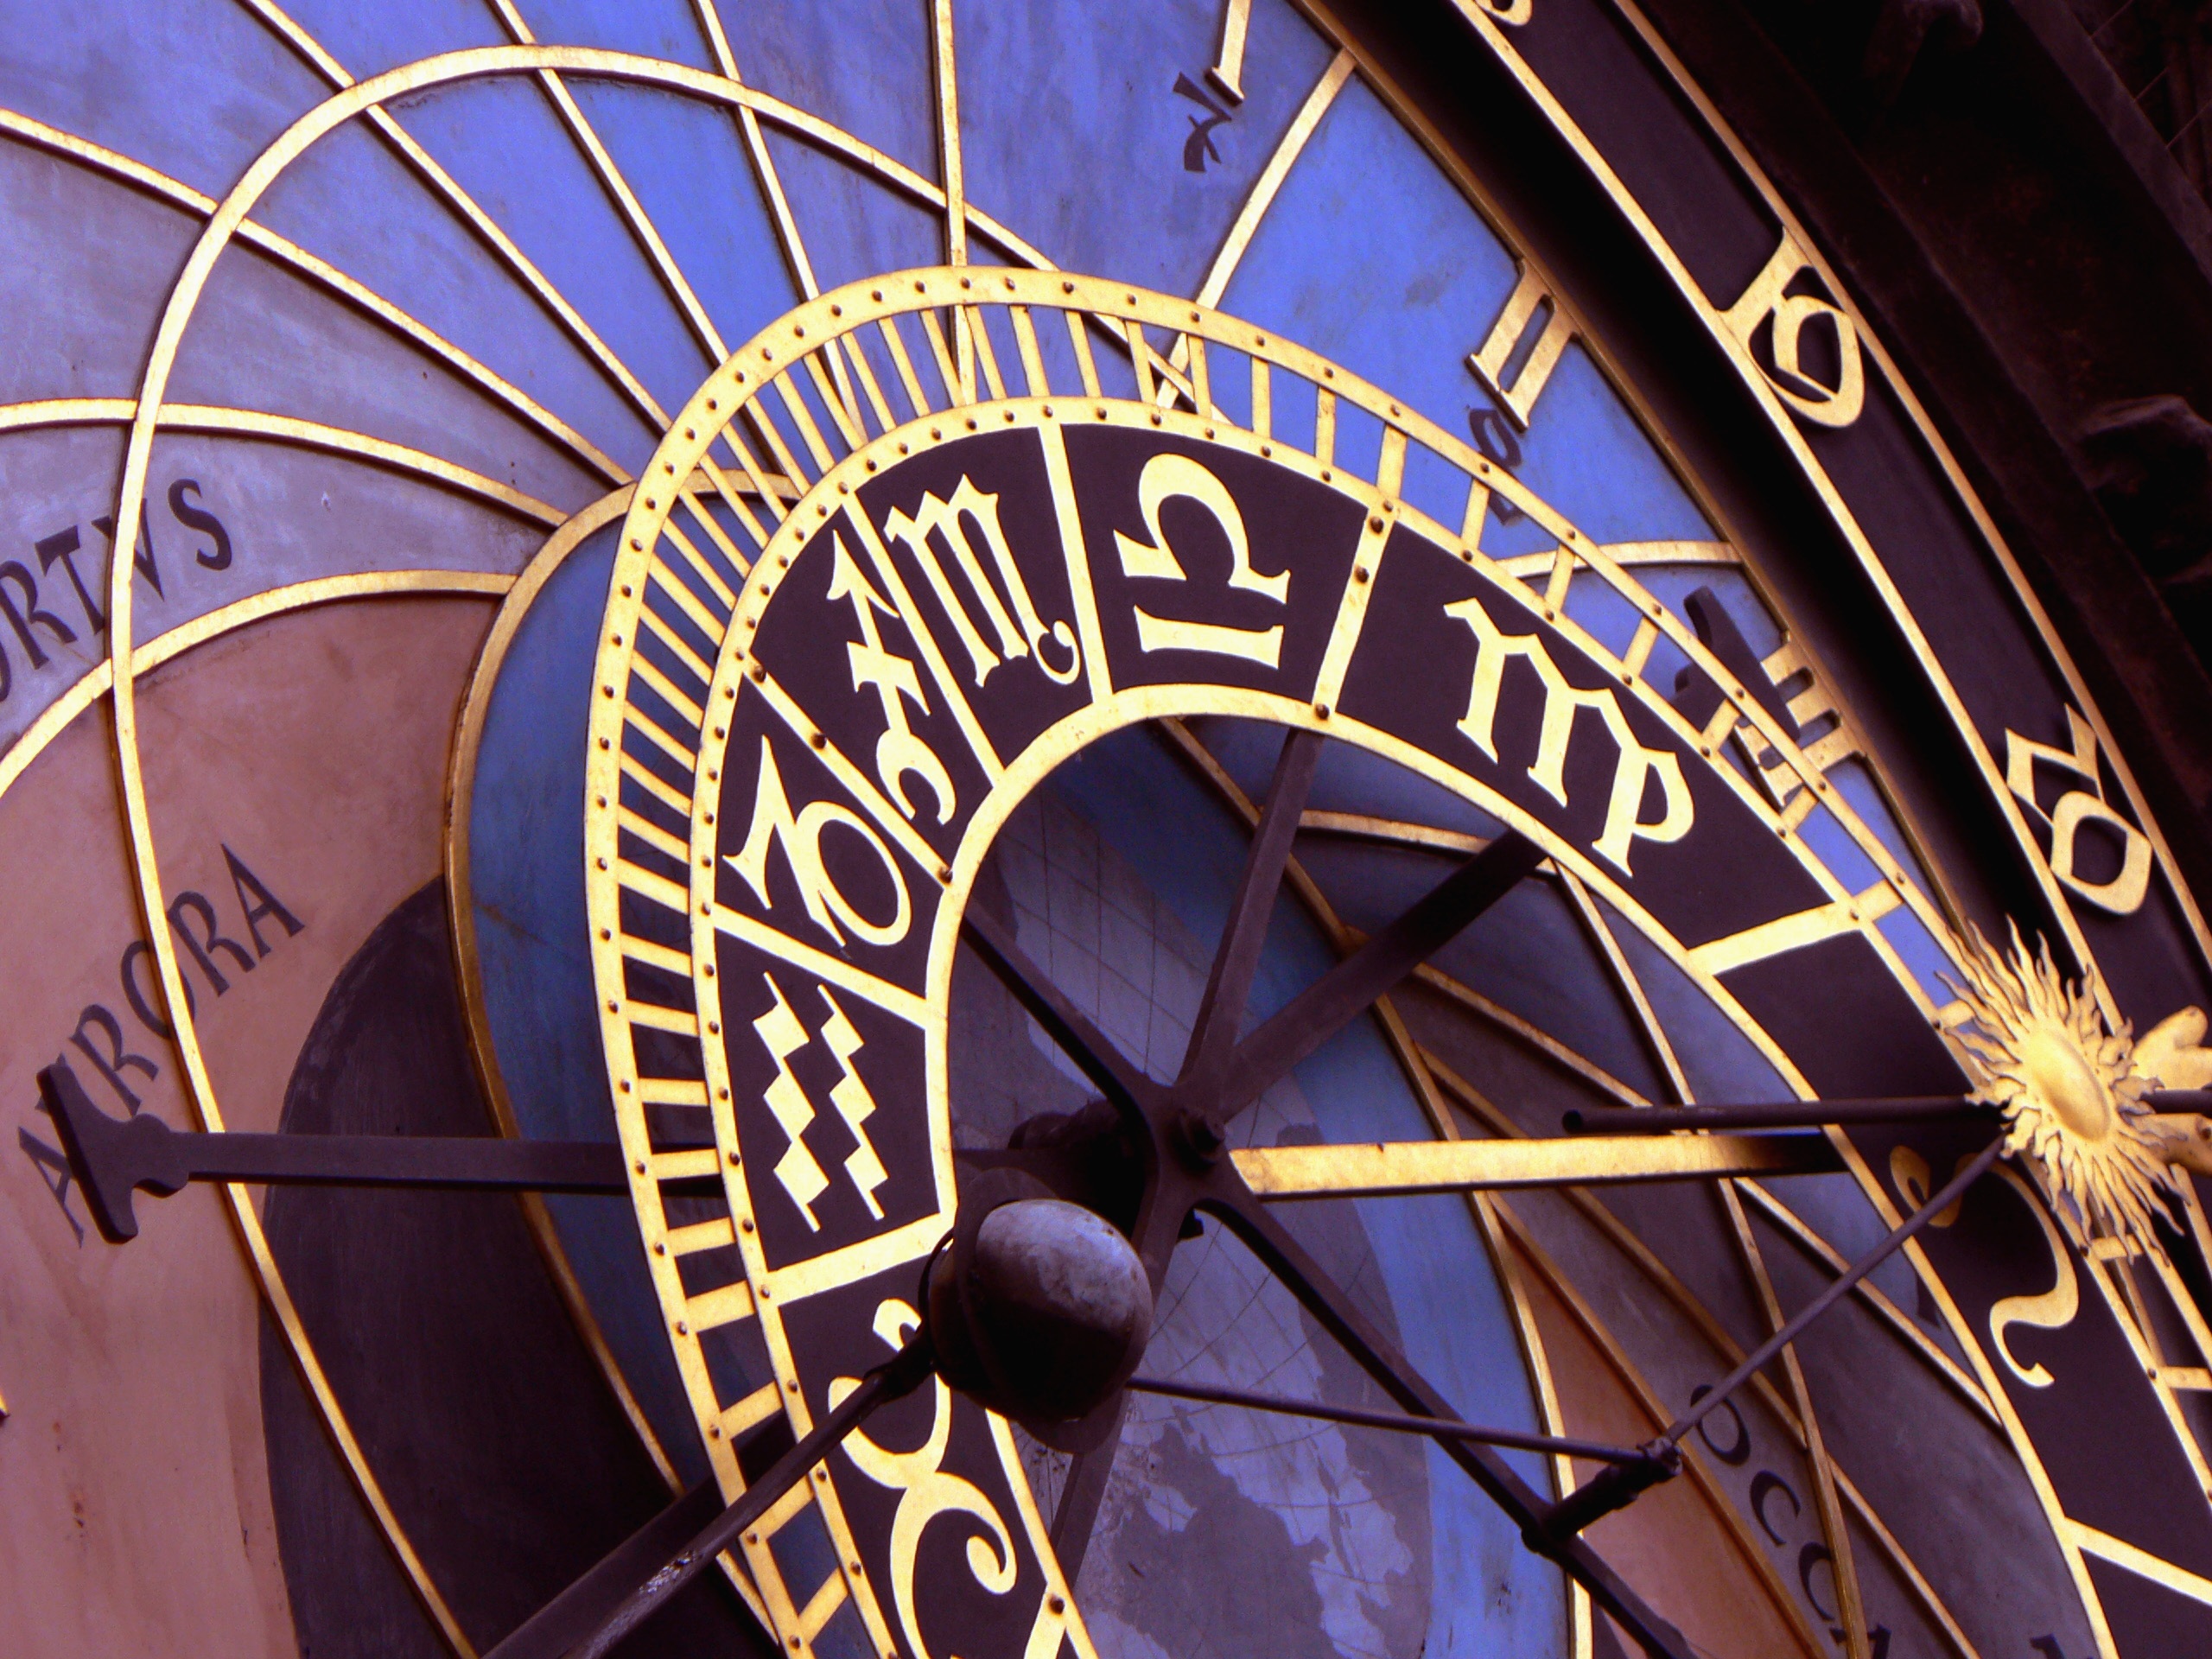
wheel, purple, clock, city, sign, ferris wheel, color, blue, prague, yellow, gold, signs, historical, tourist attraction, czech, horoscope, zodiac